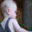
Label: baby